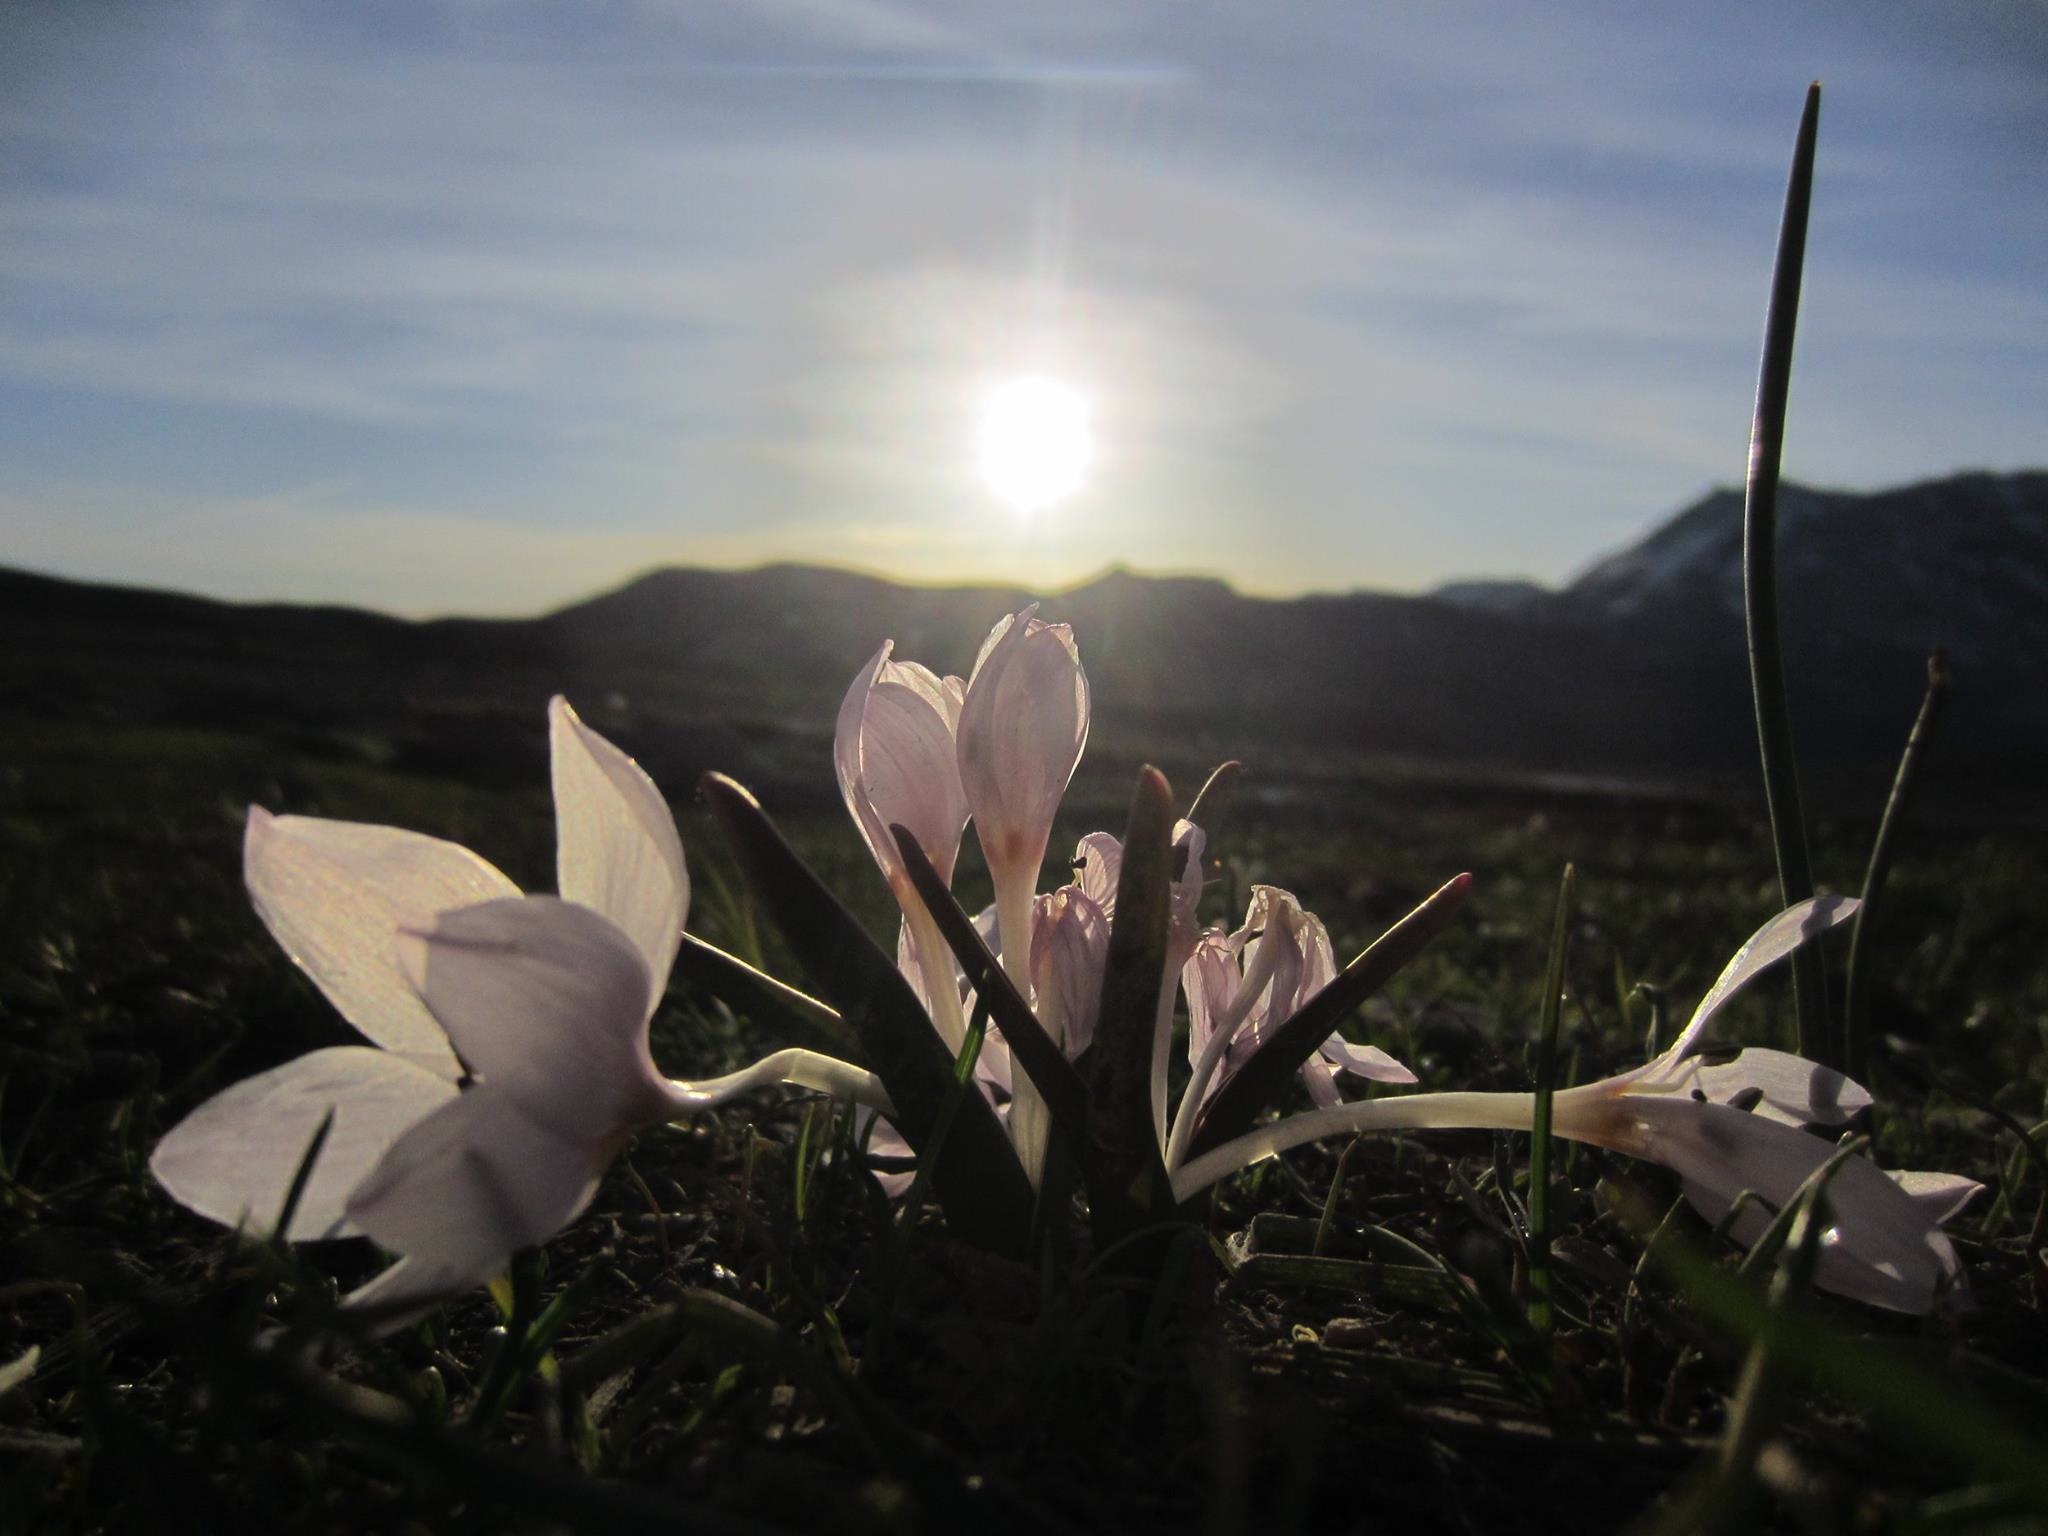
nature, plant, sunlight, leaf, flower, flora, flowering plant, land plant